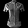
Label: T - shirt / top